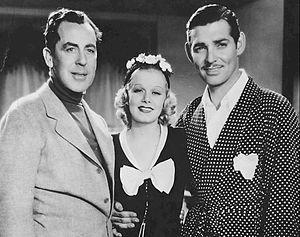
Saratoga est un film américain réalisé par Jack Conway de 1937.
Jack Conway est un réalisateur, acteur et producteur américain né le 17 juillet 1887 à Graceville dans le Minnesota et mort le 11 octobre 1952 à Los Angeles dans le quartier de Pacific Palisades en Californie.